Ivan Moskvin (actor)

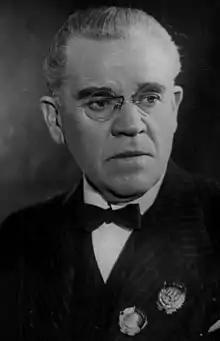
Ivan Moskvin

Ivan Mikhailovich Moskvin (18 June 1874, in Moscow – 16 February 1946, in Moscow) was a Russian and Soviet actor and theater director. People's Artist of the USSR (1936).